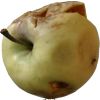
Label: Apple hit 1